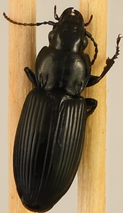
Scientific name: Pterostichus melanarius melanarius
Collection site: Chase Lake National Wildlife Refuge NEON (WOOD), plot WOOD_028